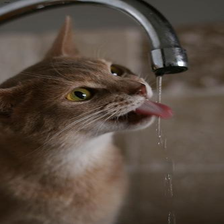
Species: cat
Breed: Abyssinian